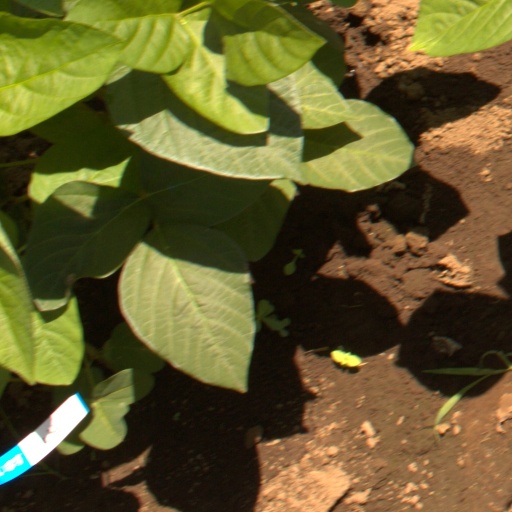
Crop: soybean